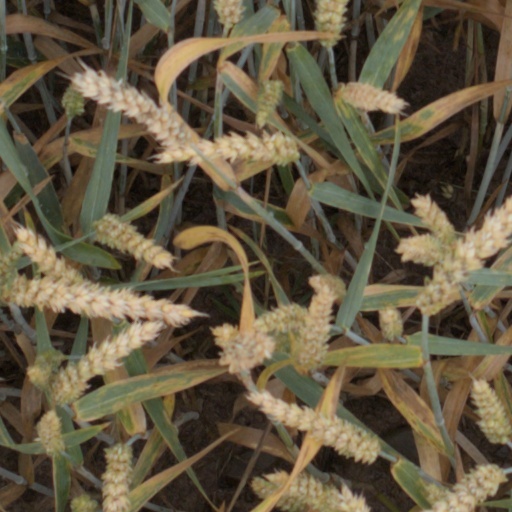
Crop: wheat